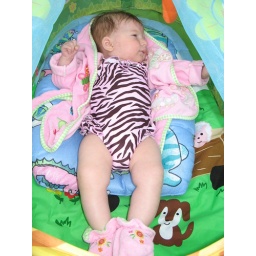
in my beach house